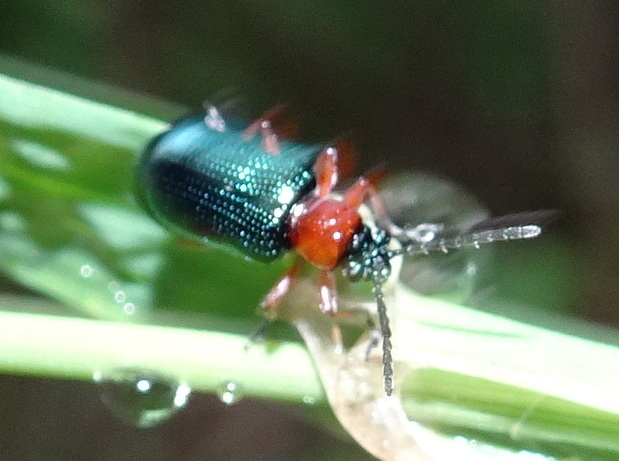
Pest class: cereal_leaf_beetle